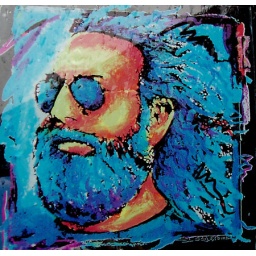
spotted on a car window, out in the cold rain and snow